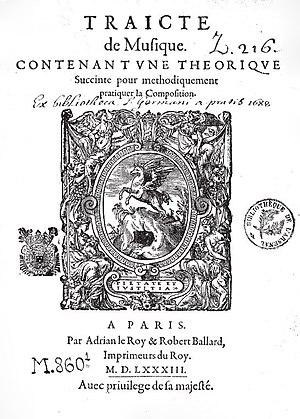
Traité de musique d'Adrian Le Roy, Paris, 1583.
Adrian Le Roy [Leroy] est un luthiste, guitariste, compositeur et imprimeur-libraire en musique.